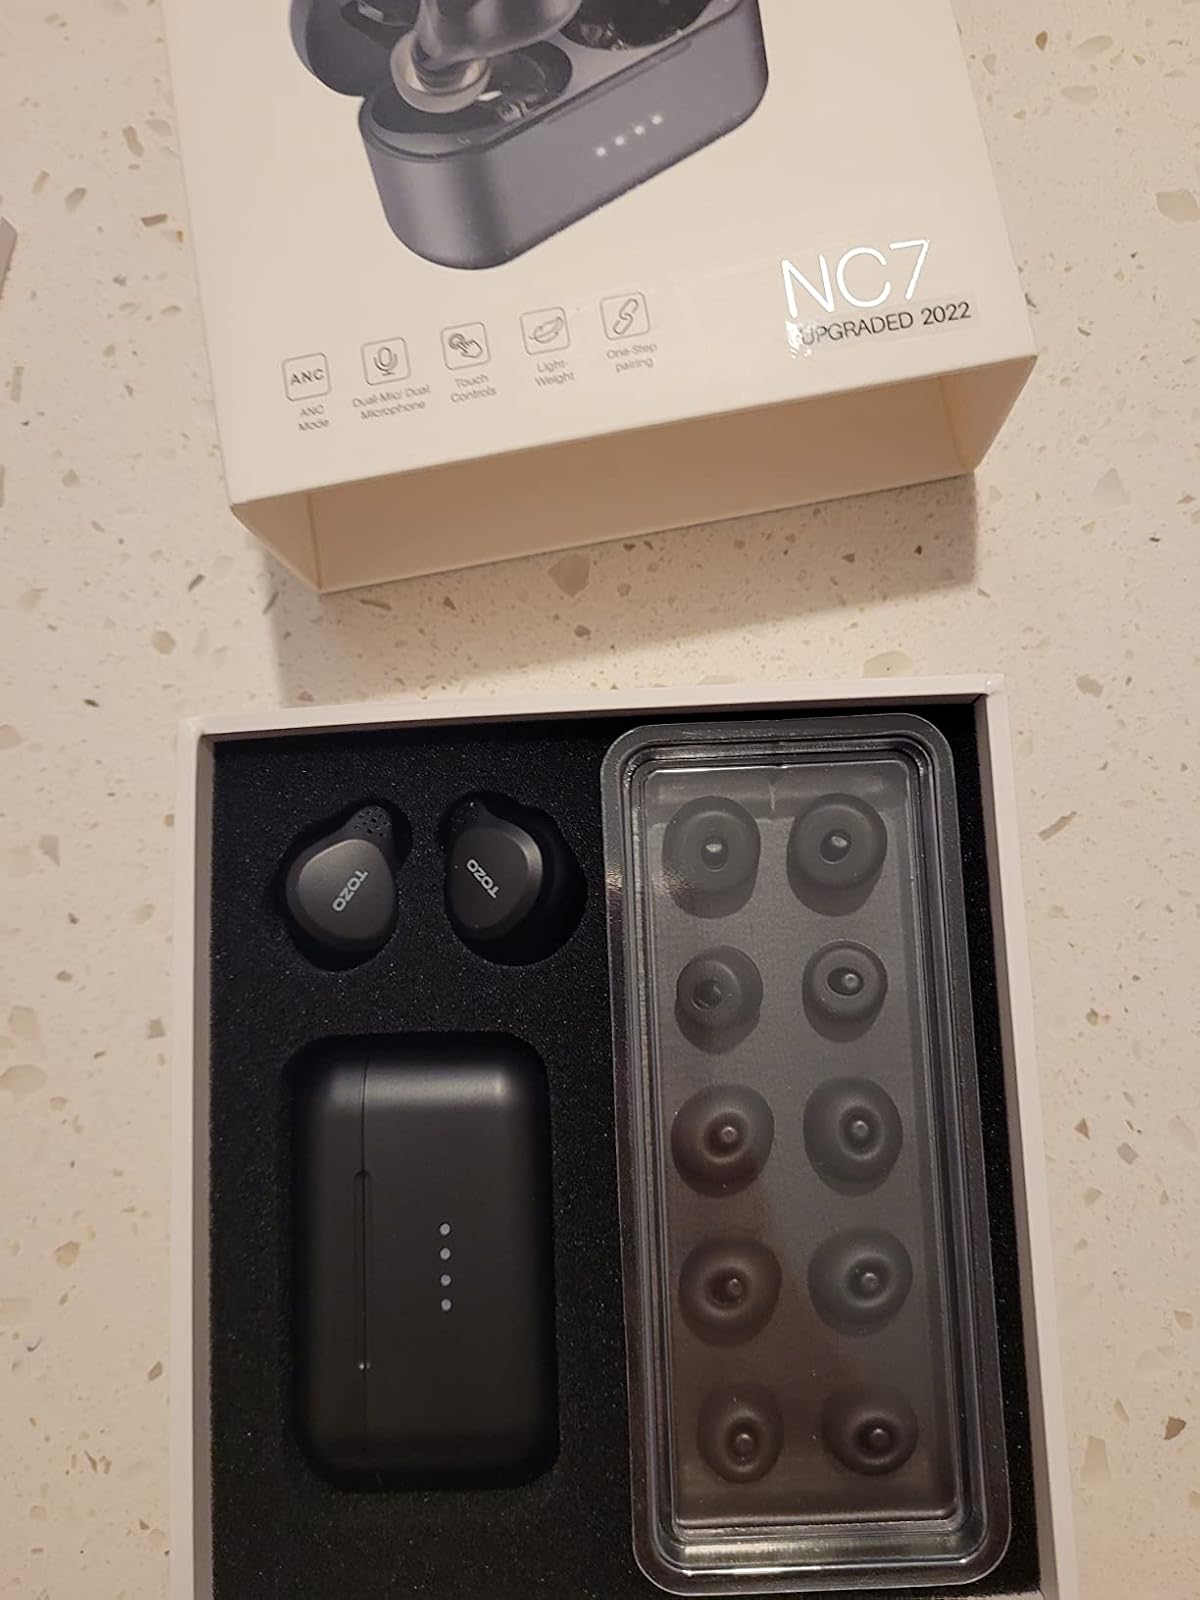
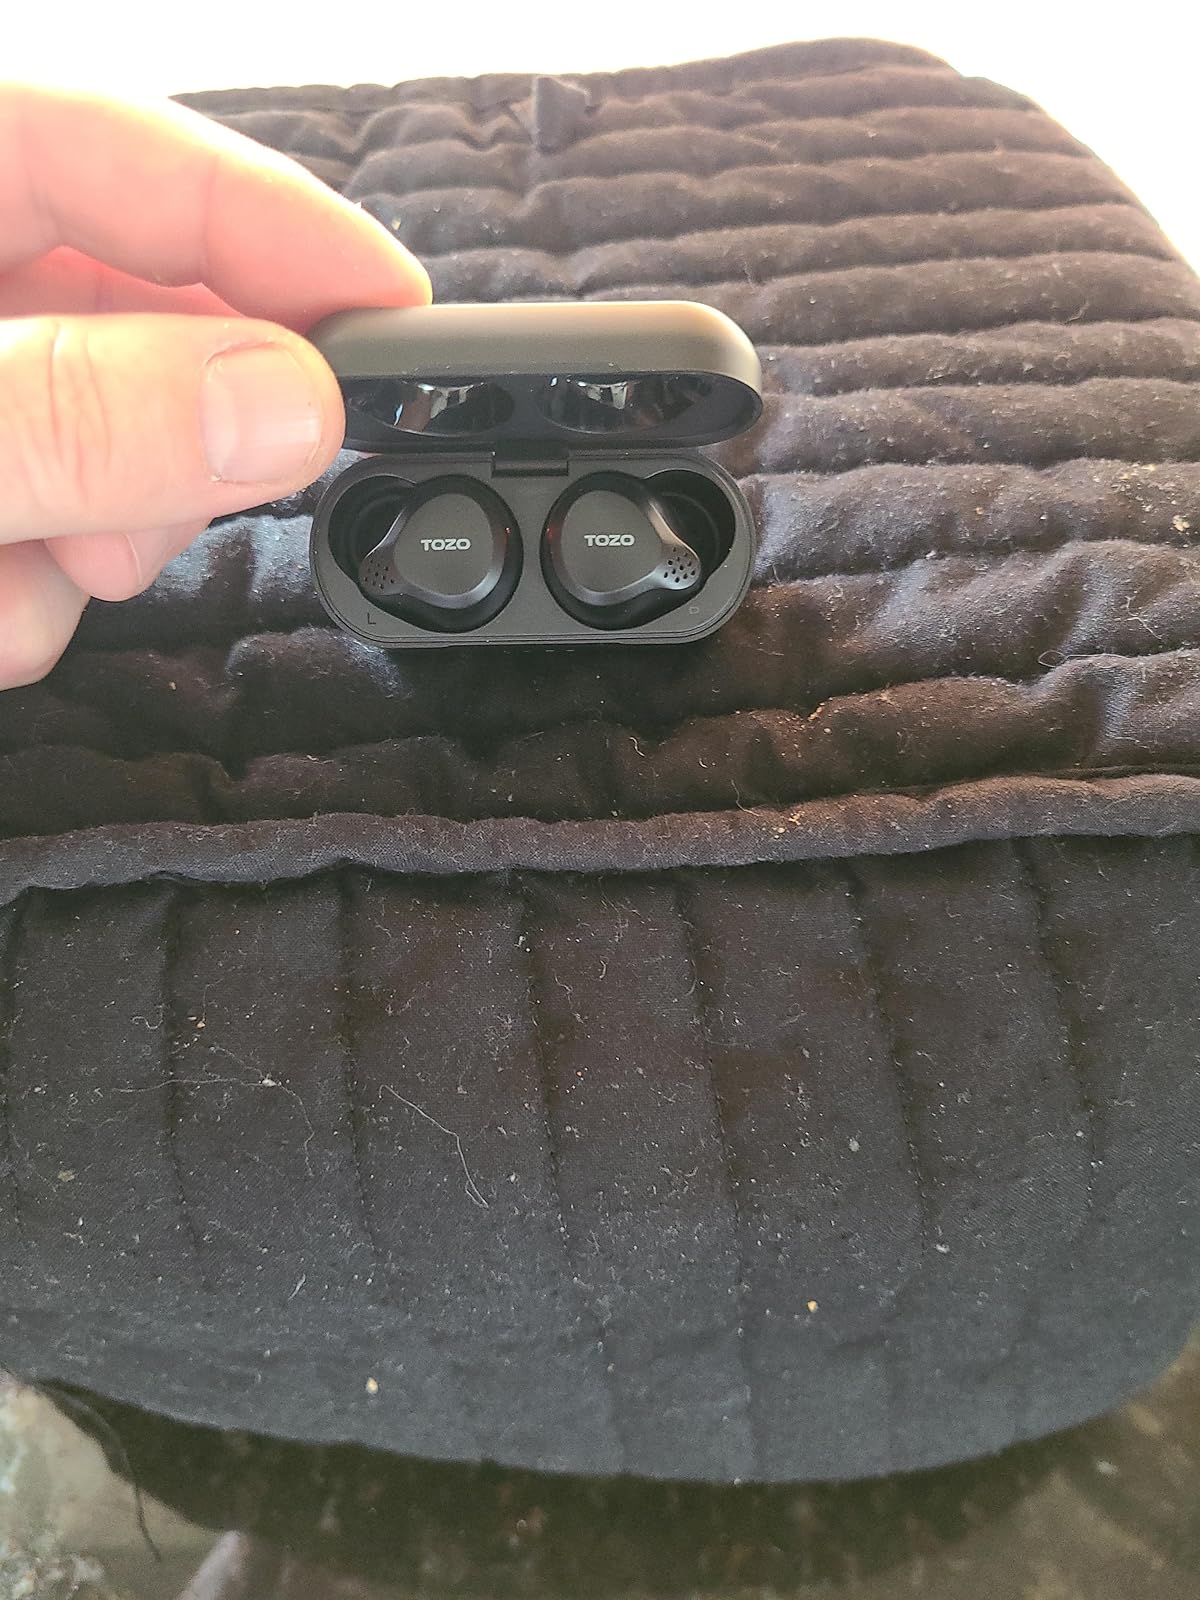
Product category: earbuds
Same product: yes